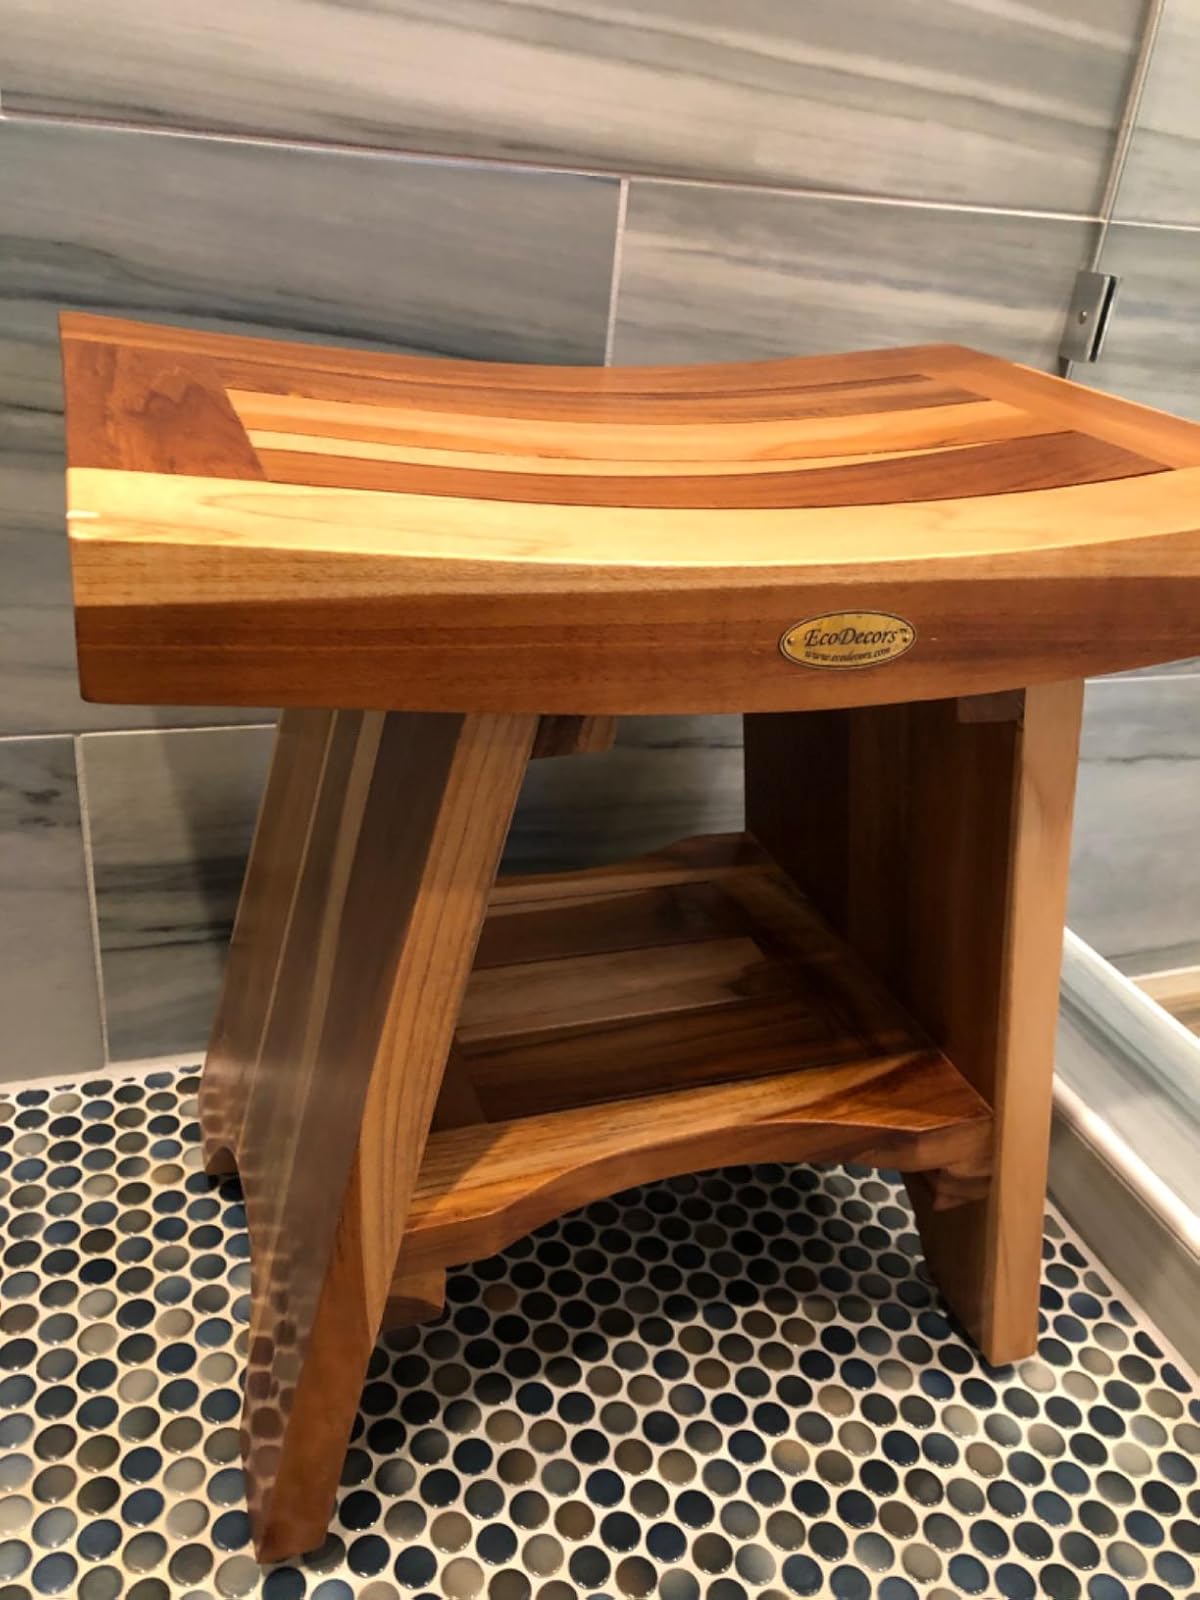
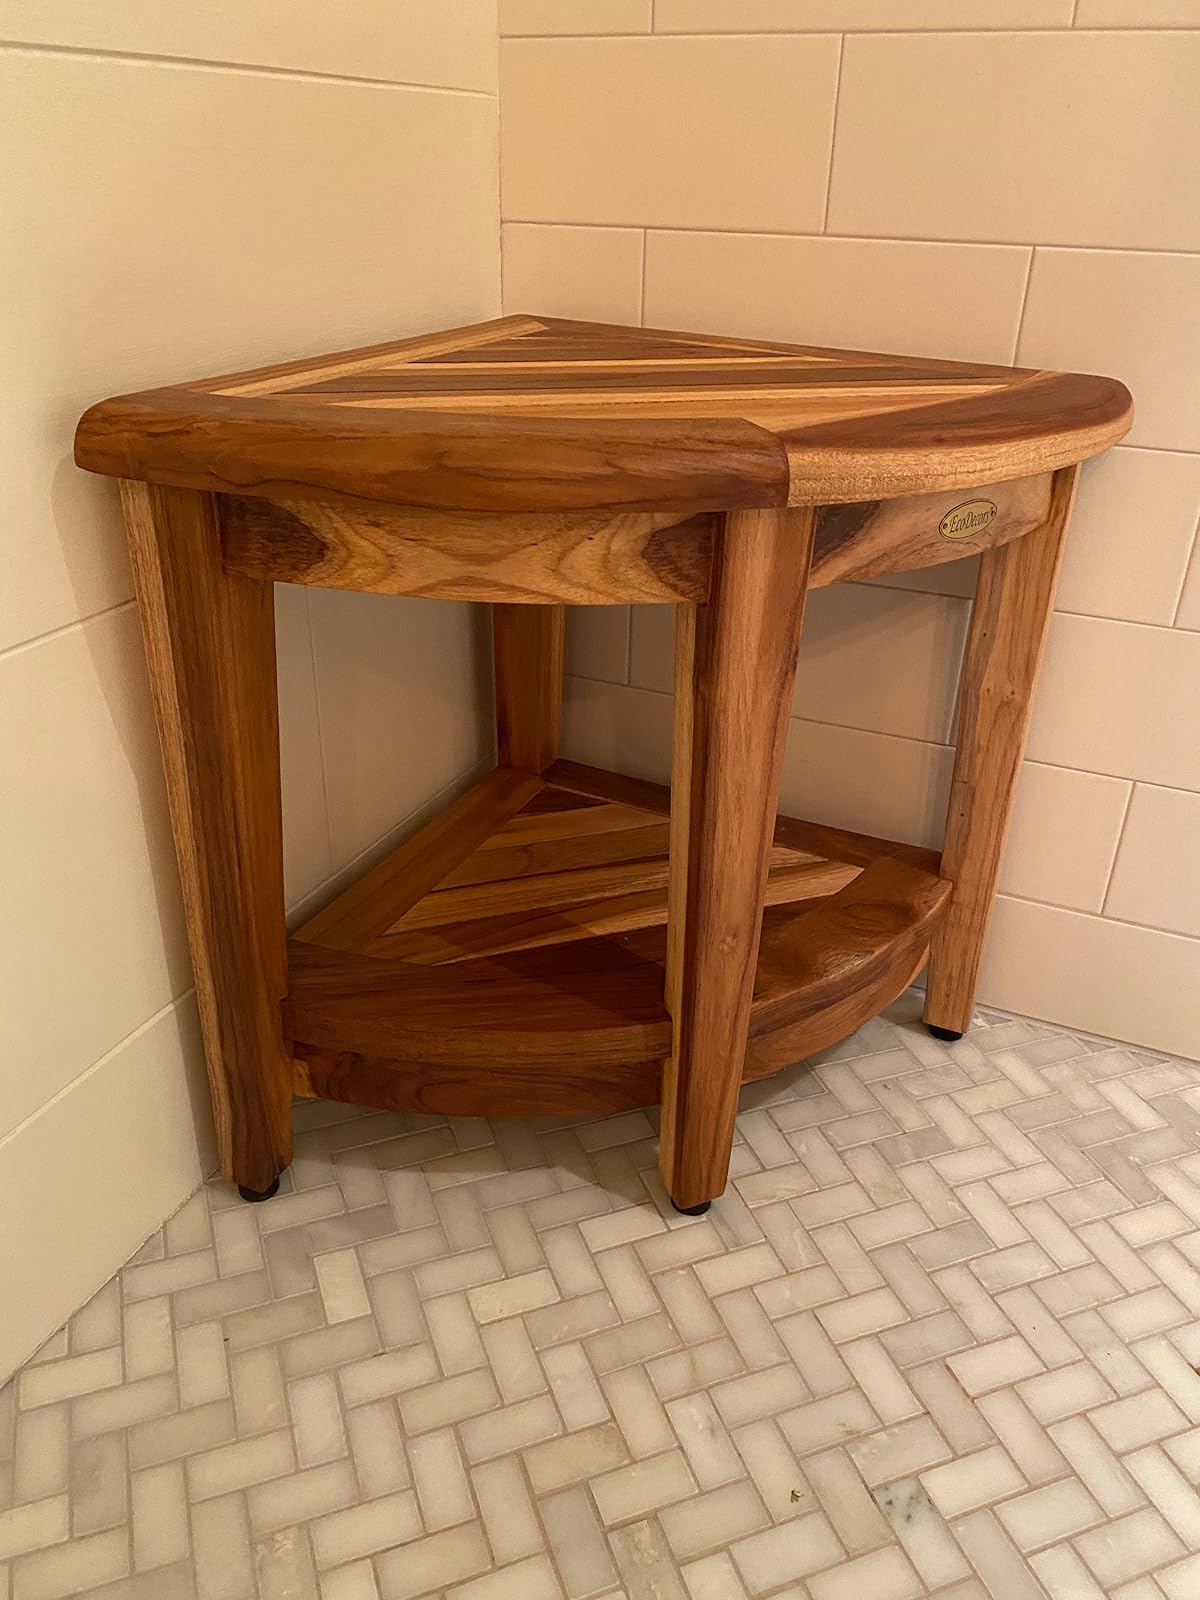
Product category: stool
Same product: no